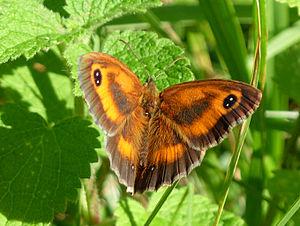
Le STERF ou suivi temporel des Rhopalocères de France, désigne un programme de science citoyenne de suivi des populations des papillons de jour. Son objet est de produire des indicateurs sur l’évolution pluriannuelle de l'abondance des différentes espèces. Le STERF fait partie du programme Vigie-Nature coordonné par le Muséum national d'histoire naturelle. Les résultats sur la période 2005-2014 ont été publiés en mars 2015.
L’Amaryllis est une espèce de lépidoptères de la famille des Nymphalidae et de la sous-famille des Satyrinae.